Answer in natural language. How many Beds are visible in the scene? Choose between the following options: 4, 1, 0, 3 or 2
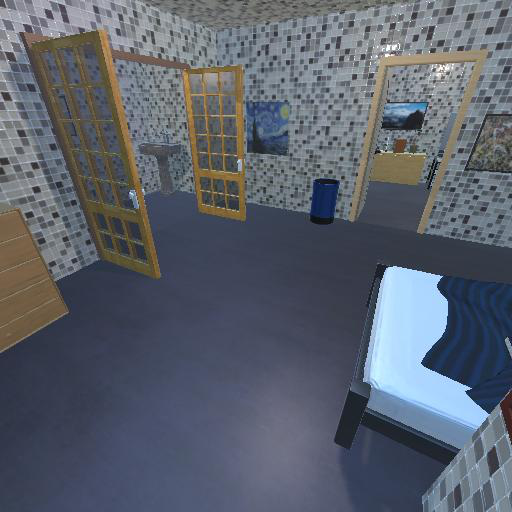
<answer>1</answer>